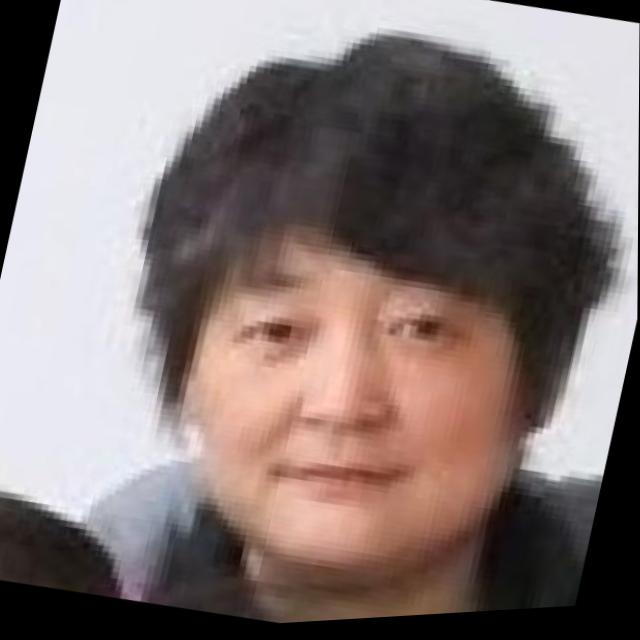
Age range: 21-44